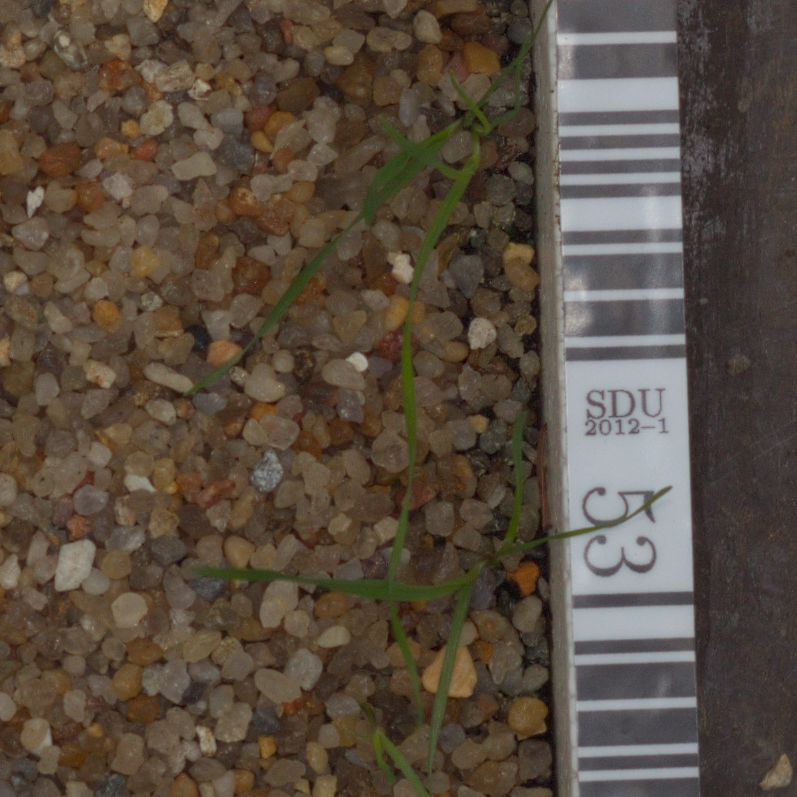
Label: loose_silkybent